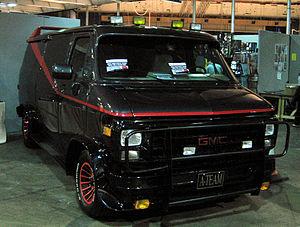
L'agence tous risques est une série télévisée américaine en 98 épisodes de 45 minutes créée par Frank Lupo et Stephen J. Cannell, et diffusée entre le 23 janvier 1983 et le 8 mars 1987 sur le réseau NBC.